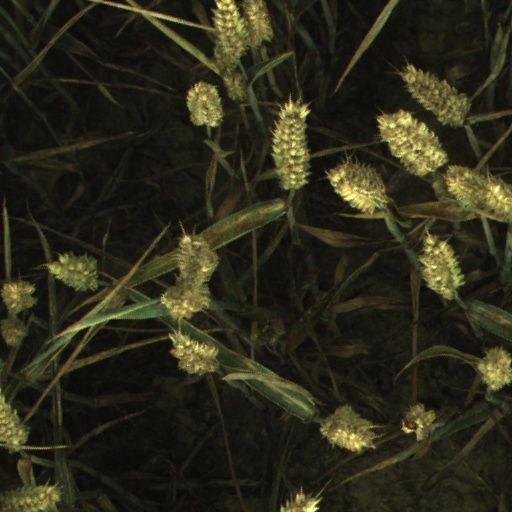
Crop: wheat